Describe the emotion expressed in this image:  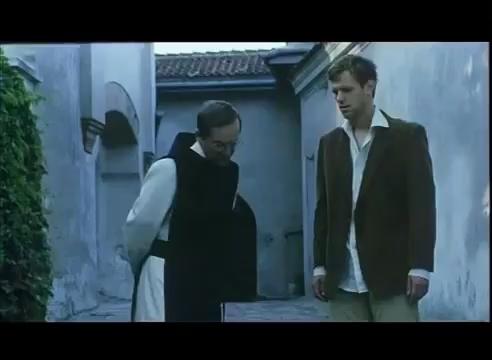
This person displays Suffering, valence and arousal with low intensity.